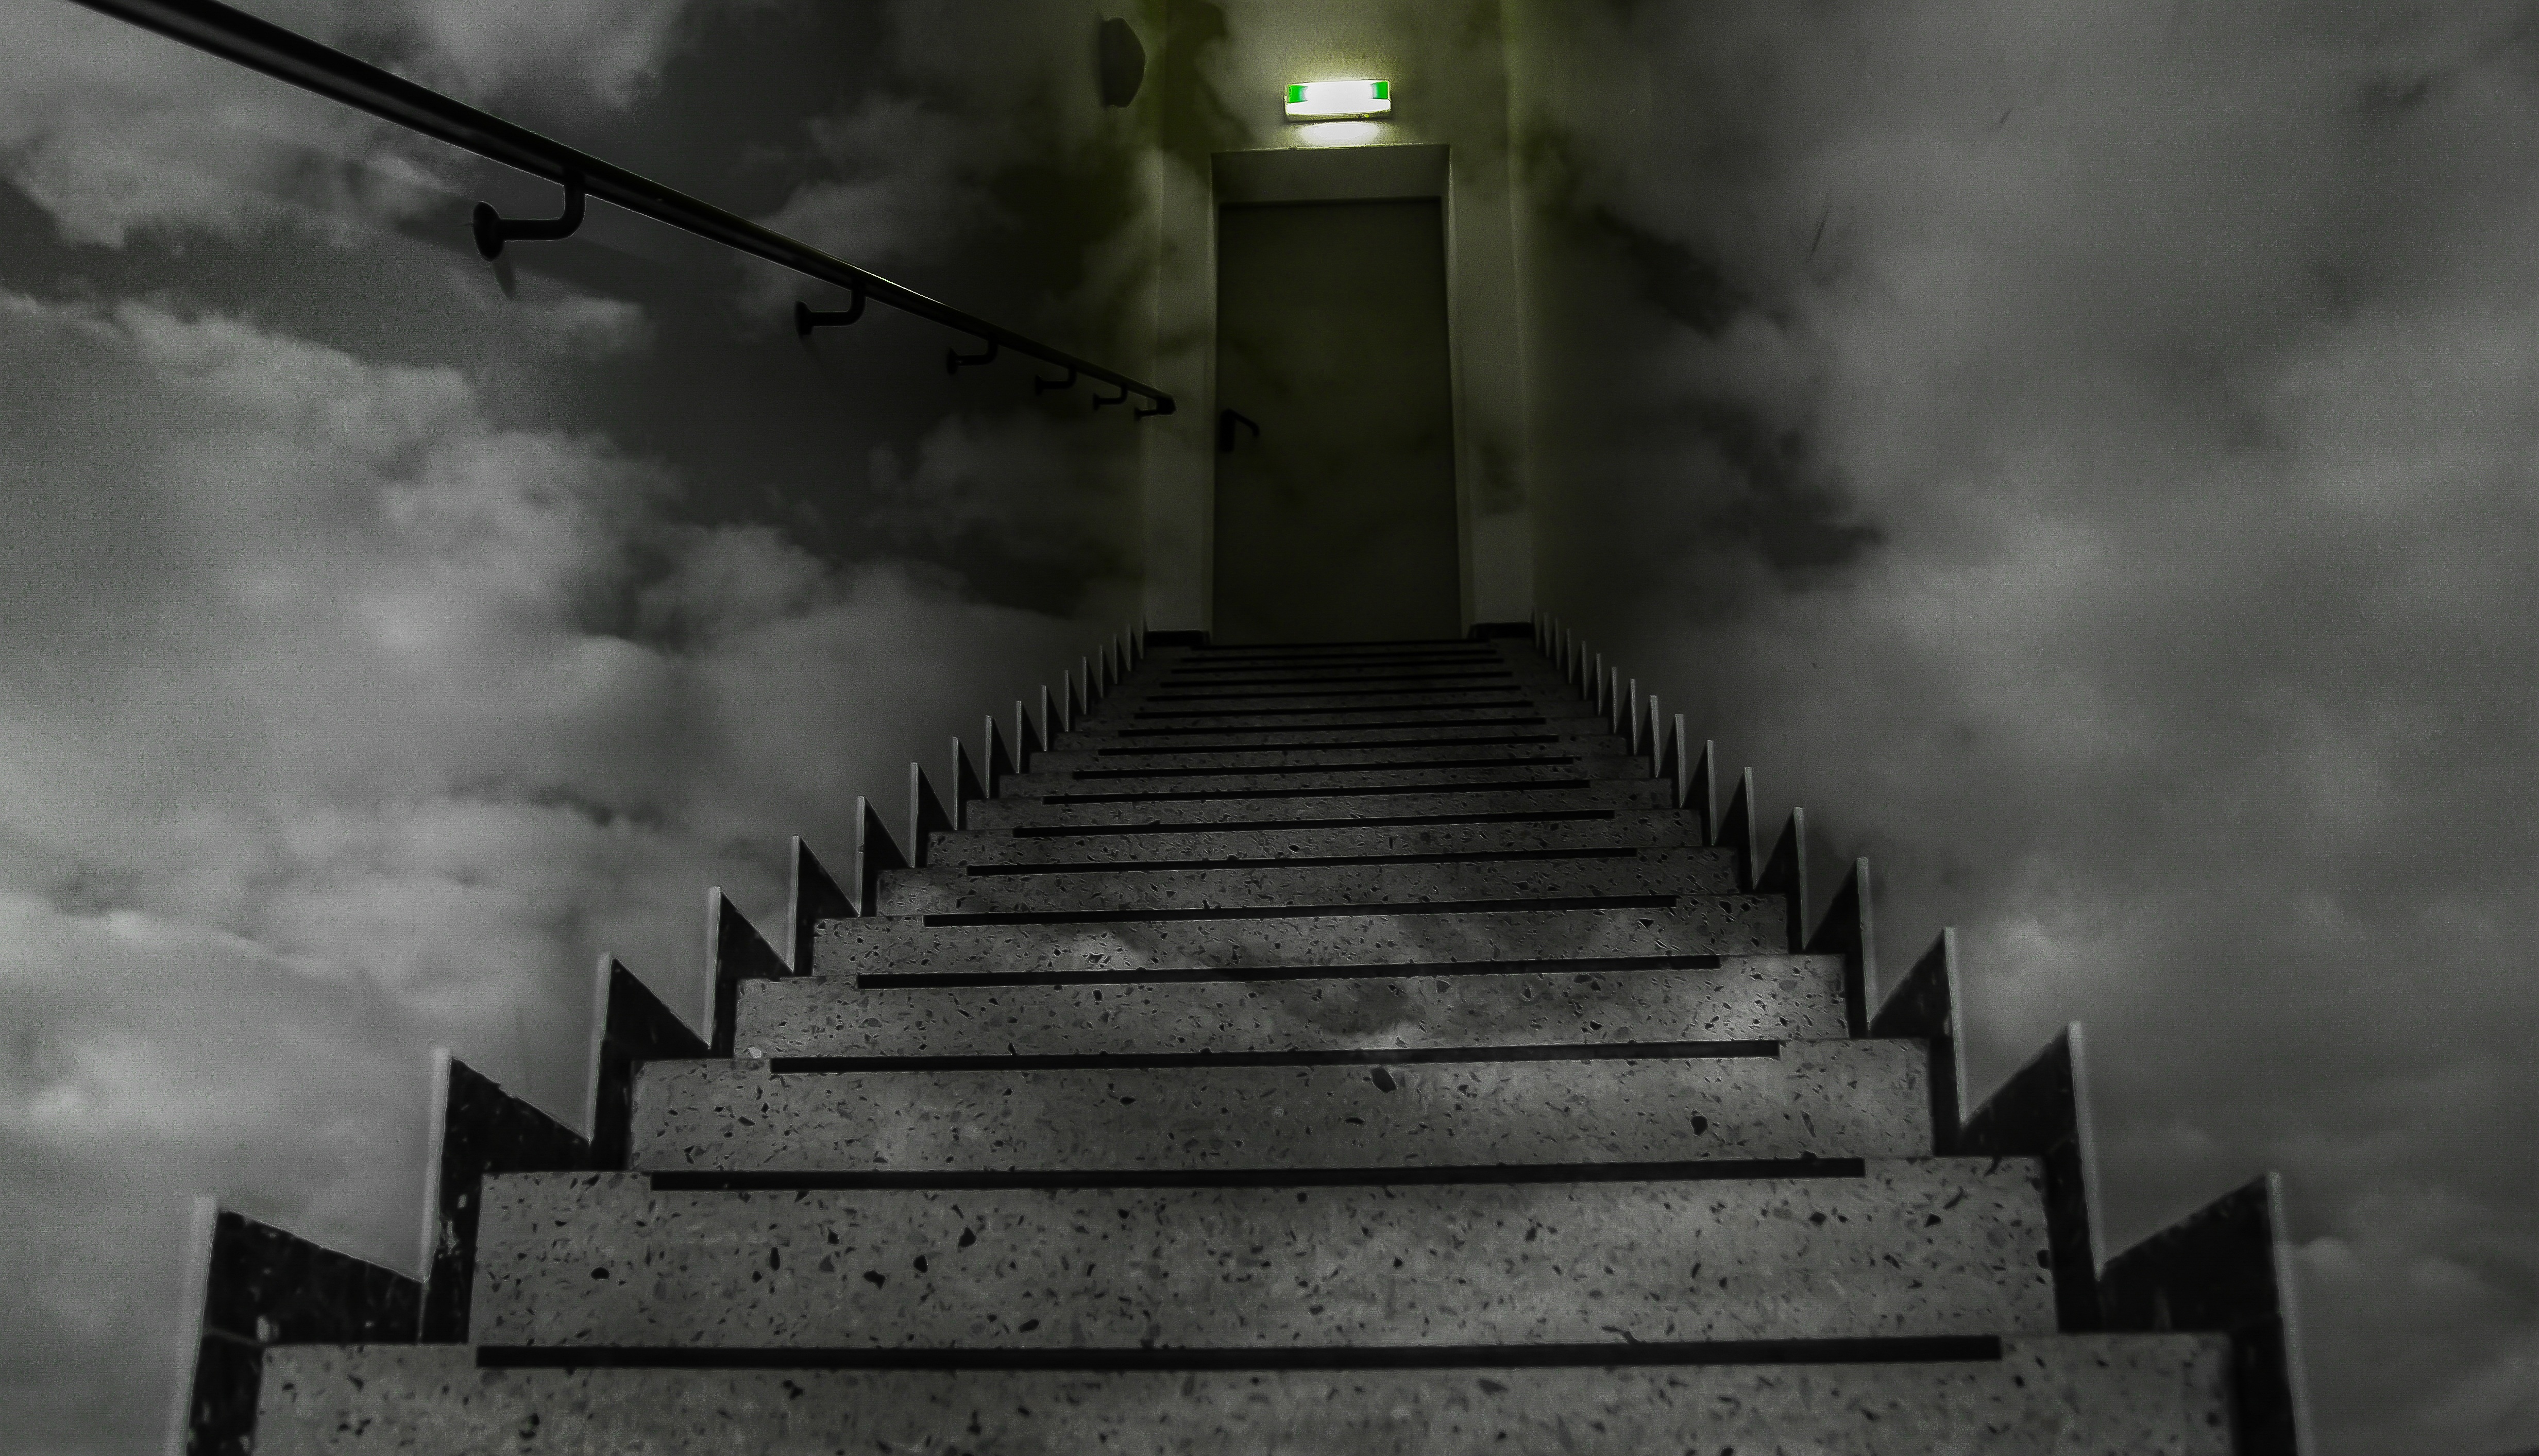
light, abstract, black and white, sky, night, mystical, dark, halloween, weather, shadow, darkness, black, monochrome, lighting, fear, clouds, stairs, ghost, hell, horror, daemon, mood, risk, code, deep web, dark web, terrible, heaven stairs, monochrome photography